Spiegelgracht

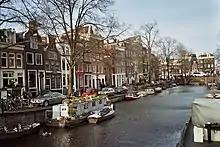
The Spiegelgracht, flowing in the direction of the Prinsengracht

The Spiegelgracht (", mirror canal") is a canal in the centre of Amsterdam, located near the Prinsengracht. Built in the 16th century, it is a part of the Canals of Amsterdam which have been designated as UNESCO World Heritage Sites.